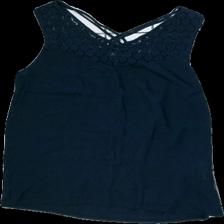
View: front
Type: Blouse
Category: Ladies
Brand: Missing
Brand text on label: Street One
Colors: Blue
Material: 100%  Viscose
Cut: Loose
Size: 34
Season: All
Stains: Minor
Price range: <50
Recommended usage: Recycle